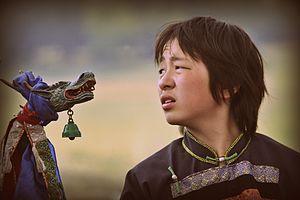
Le chamanisme en Sibérie a fait l'objet d'observations et d'écrits de la part de nombreux ethnologues. Une forte minorité de personnes du Nord de l'Asie, en particulier en Sibérie, suivent la religion et les pratiques culturelles du chamanisme. Certains chercheurs considèrent la Sibérie comme étant le cœur du chamanisme. Les peuples de Sibérie comprennent une grande variété de groupes ethniques, dont beaucoup continuent à observer des pratiques chamaniques à l'époque moderne. De nombreux ethnographes ont noté les sources de l'idée de chamanisme parmi ces peuples de Sibérie. La région comprend une large variété de cultures, de pratiques et de croyances qui relèvent d'une classification du chamanisme.